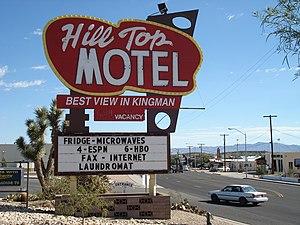
Enseigne du motel Hill Top à Kingman le long de la route 66
La ville de Kingman est une ville des États-Unis, dans l'État de l'Arizona. Elle est le siège du comté de Mohave. Elle est traversée par la route 93, qui la relie à Las Vegas, dans le Nevada.